Villedoux

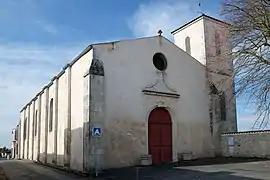
The church in Villedoux

Villedoux is a commune in the Charente-Maritime department in the Nouvelle-Aquitaine region in southwestern France.